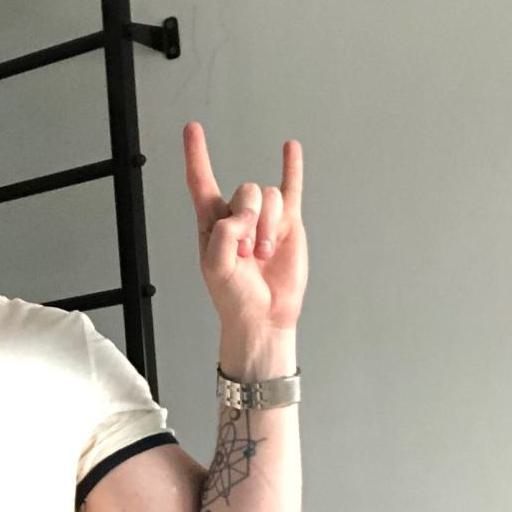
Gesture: rock